Greek Orthodox Church of the Annunciation, Khartoum

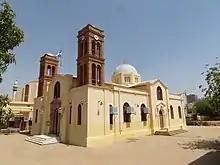
The Church in 2015

The Greek Orthodox Church of the Annunciation is a historic religious building in Khartoum, Sudan. The church is part of the Greek Orthodox Patriarchate of Alexandria. The church is one of the last surviving in the city.